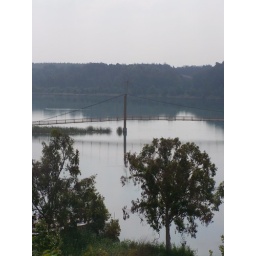
Walking bridge across the river leading away from the resivoir in Adana Turkey.